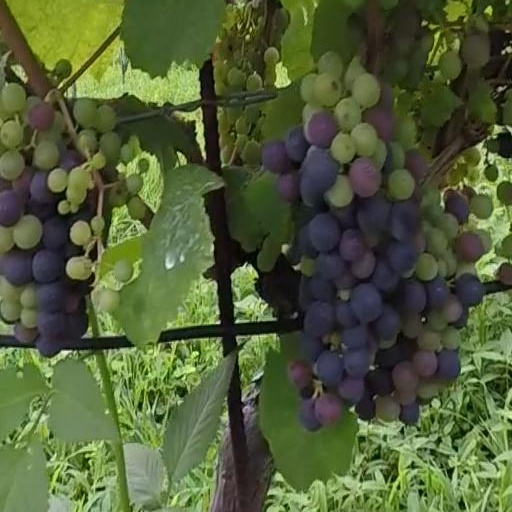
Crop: grape